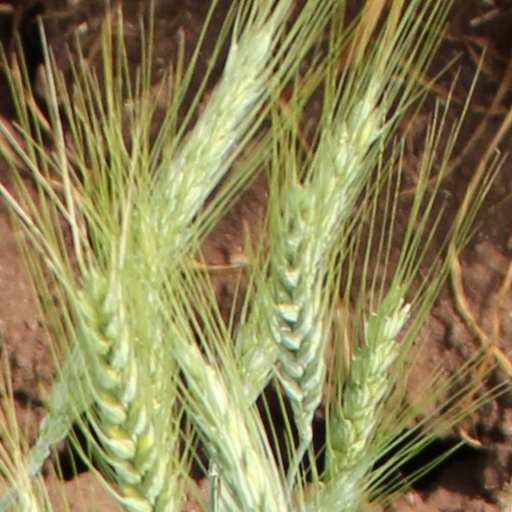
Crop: wheat